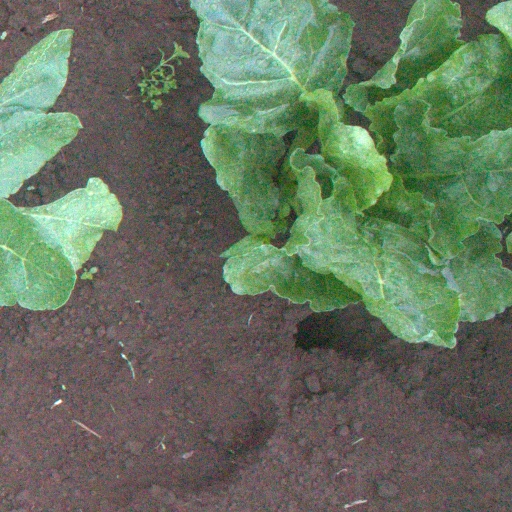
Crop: sugar beet